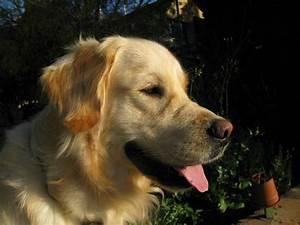
dog